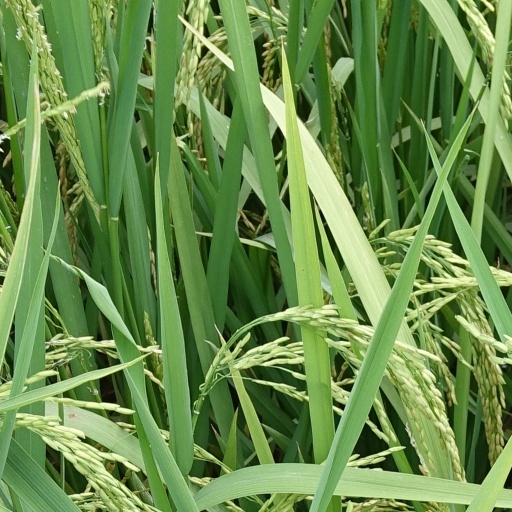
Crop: rice